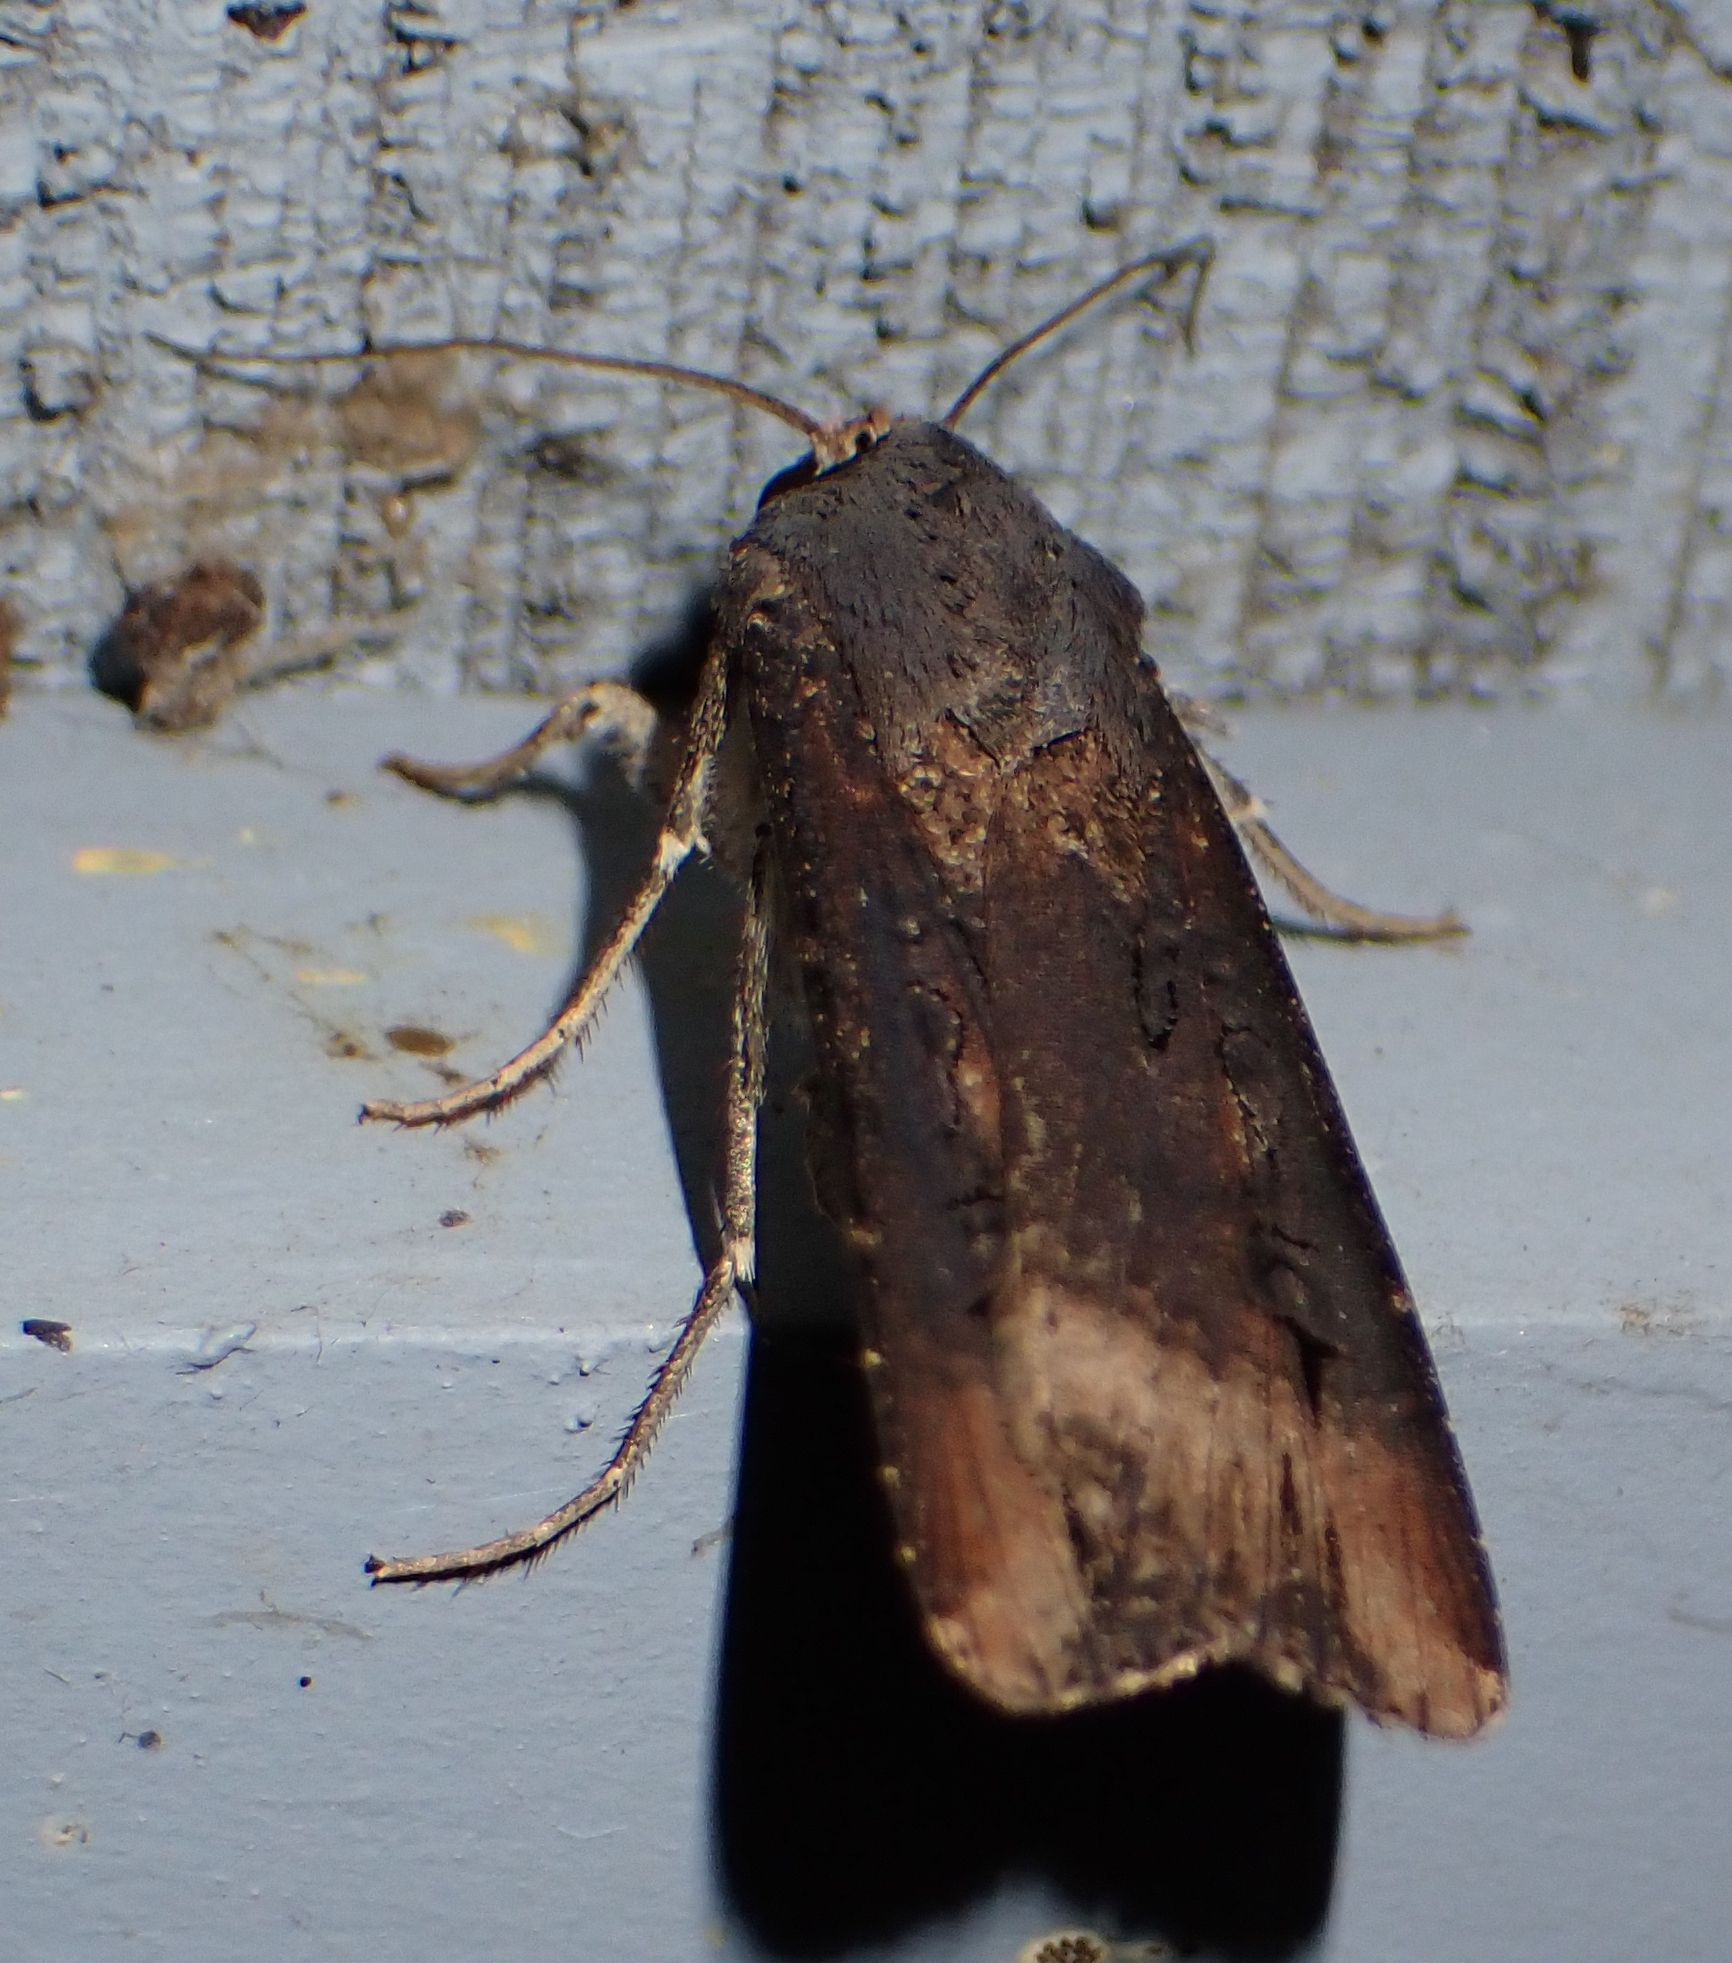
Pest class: cutworms